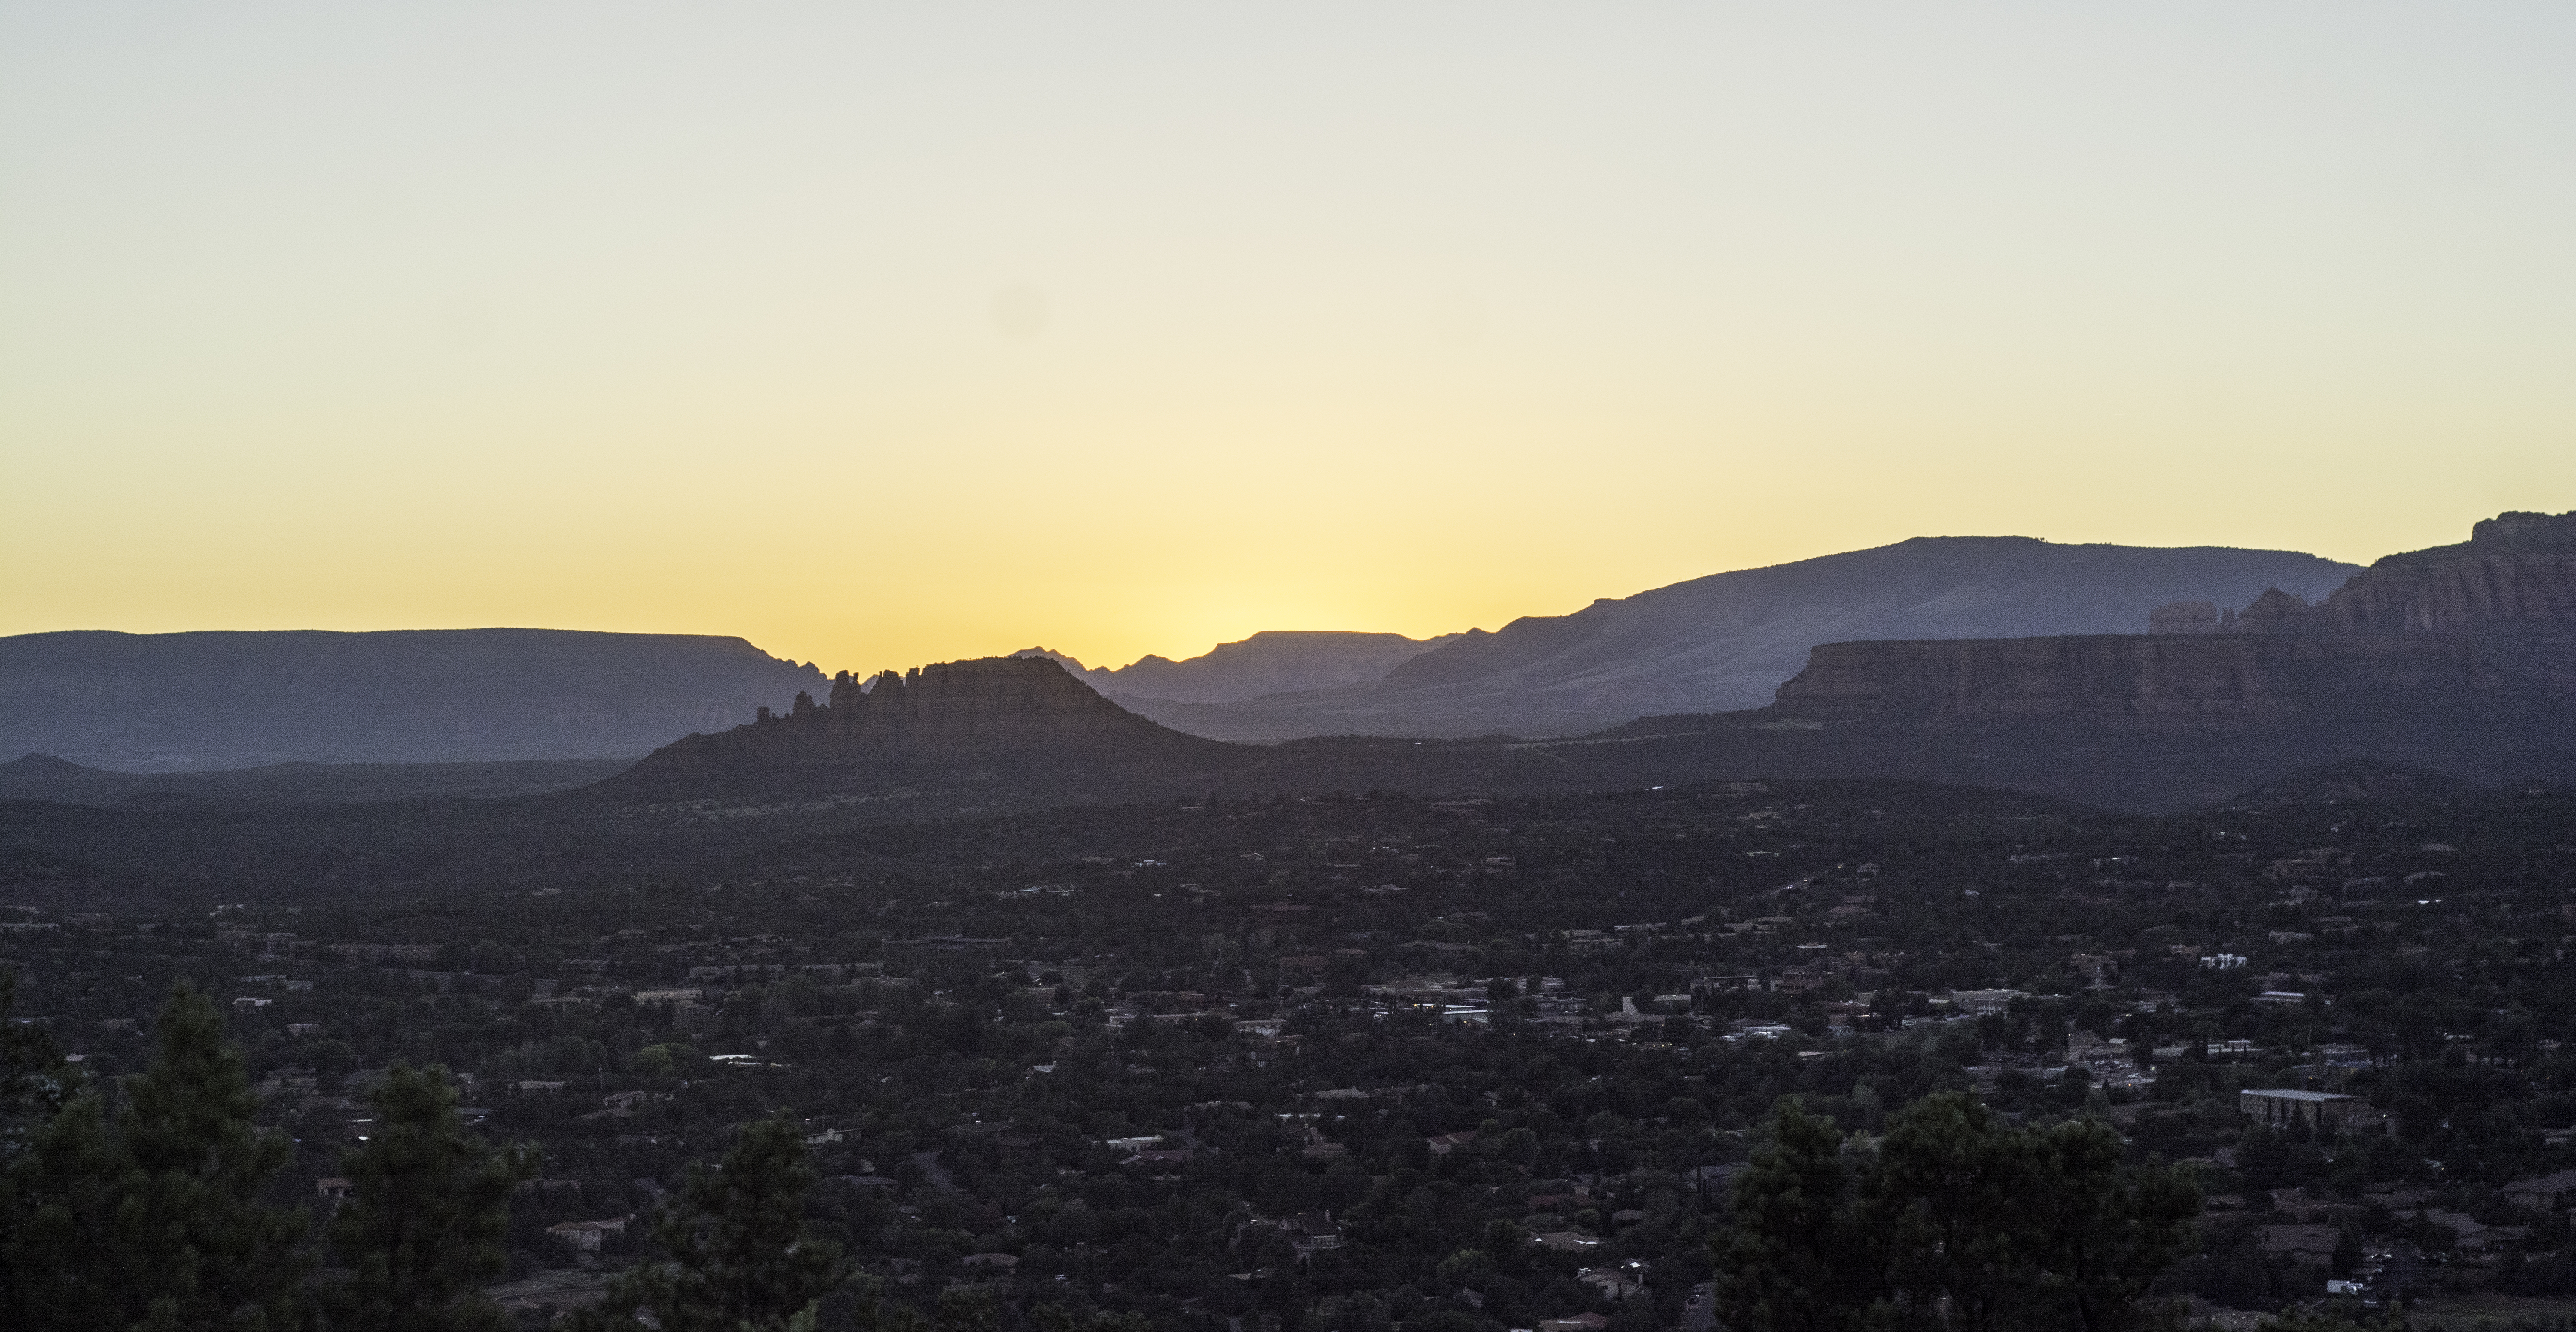
landscape, horizon, mountain, sunrise, sunset, morning, hill, dawn, valley, mountain range, dusk, evening, palmtrees, plateau, wigwam, palmsprings, wigwammotel, sedona, landform, atmospheric phenomenon, mountainous landforms